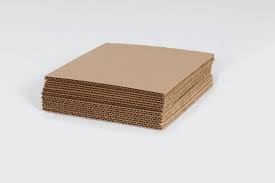
Waste category: cardboard